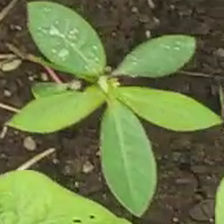
Weed species: Moti_dudhi(Euphorbia_geneculata_L)